History of Russia

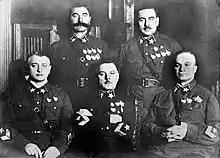
The first five Marshals of the Soviet Union in November 1935, clockwise from top left: Semyon Budyonny, Vasily Blyukher, Alexander Ilyich Yegorov, Kliment Voroshilov, and Mikhail Tukhachevsky. Only Budyonny and Voroshilov would survive Stalin's Great Purge.

The disastrous performance of the Russian armed forces in the Russo-Japanese War was a major blow to the Russian State and increased the potential for unrest.